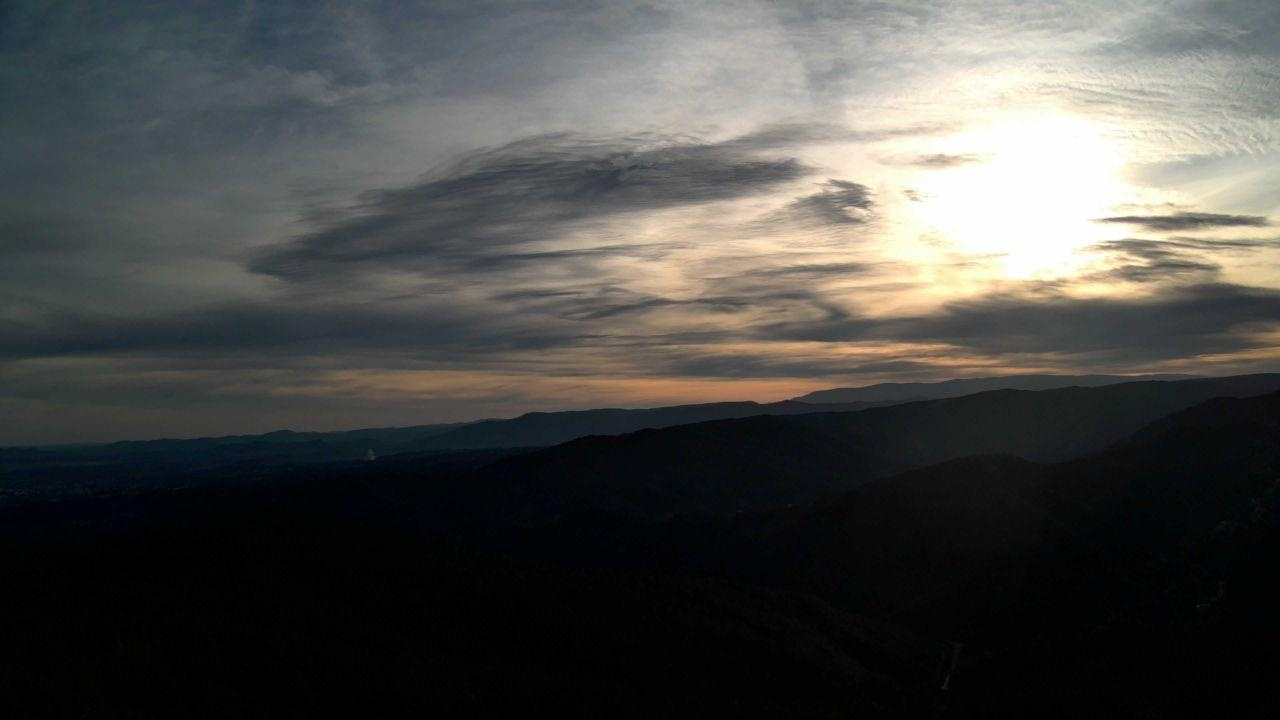
Fire: no
Smoke: no